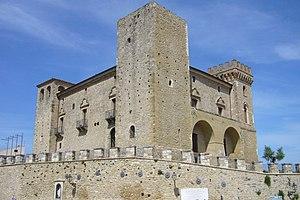
Le château ducal de Crecchio est un château situé dans la commune de Crecchio, province de Chieti, dans les Abruzzes. Le château est maintenant le musée archéologique des Abruzzes byzantins.
Crecchio est une commune italienne d'environ 2 770 habitants, située dans la province de Chieti, dans la région Abruzzes, en Italie méridionale. Le village conserve l'apparence d'un petit village médiéval dominé par le château ducal. Le village est Jumelé avec Lariano, depuis 1997 San Isidro, depuis 2012.